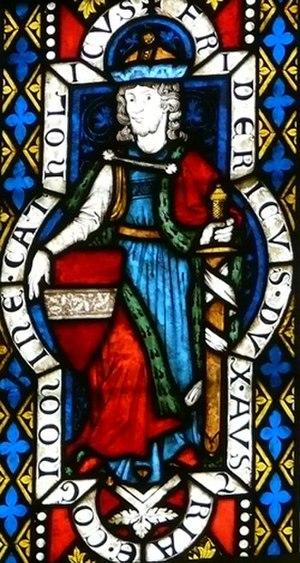
Frédéric Iᵉʳ le Catholique est le fils aîné de Léopold V et d'Hélène de Hongrie. Il succède à son père en 1195 et devient duc d'Autriche. Il participe à la croisade de 1197, lancée par l'empereur Henri VI du Saint-Empire, et meurt en revenant de Palestine. Son frère cadet Léopold, qui avait déjà hérité de la Styrie, devient duc d'Autriche et réunit sur sa tête le patrimoine des Babenberg.